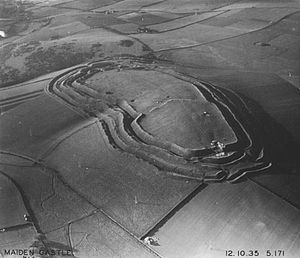
Jernalderen i Storbritannien
Maiden Castle i Dorset, der blev anlagt omkring 600 f.v.t., er et af de største voldsteder i Europa.[1][2] Fotografi fra 1935 taget af Major George Allen (1891–1940).
Jernalderen i Storbritannien er det konventionelle navn, som bruges inden for arkæologi i Storbritannien om forhistorisk og protohistorisk tid i jernalderkulturer på hovedøen og de mindre øer, normalt eksklusiv forhistorisk Irland, som havde en uafhængig jernalderkultur. Den tilsvarende periode i irsk arkæologi kaldes irsk jernalder.